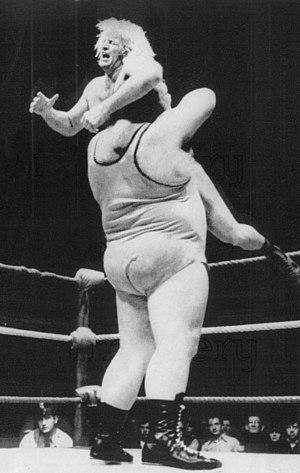
Robert Bédard est un lutteur professionnel canadien connu sous le nom de ring, le «Number One Frenchman» René Goulet.